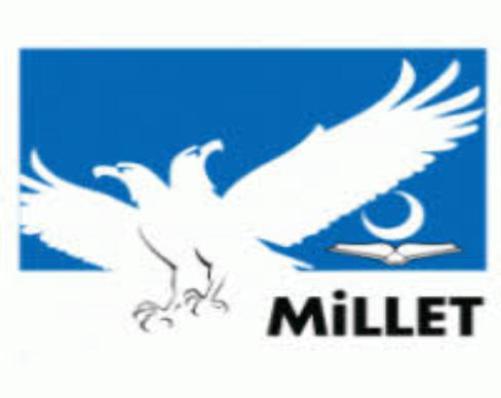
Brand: millet-2
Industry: Others